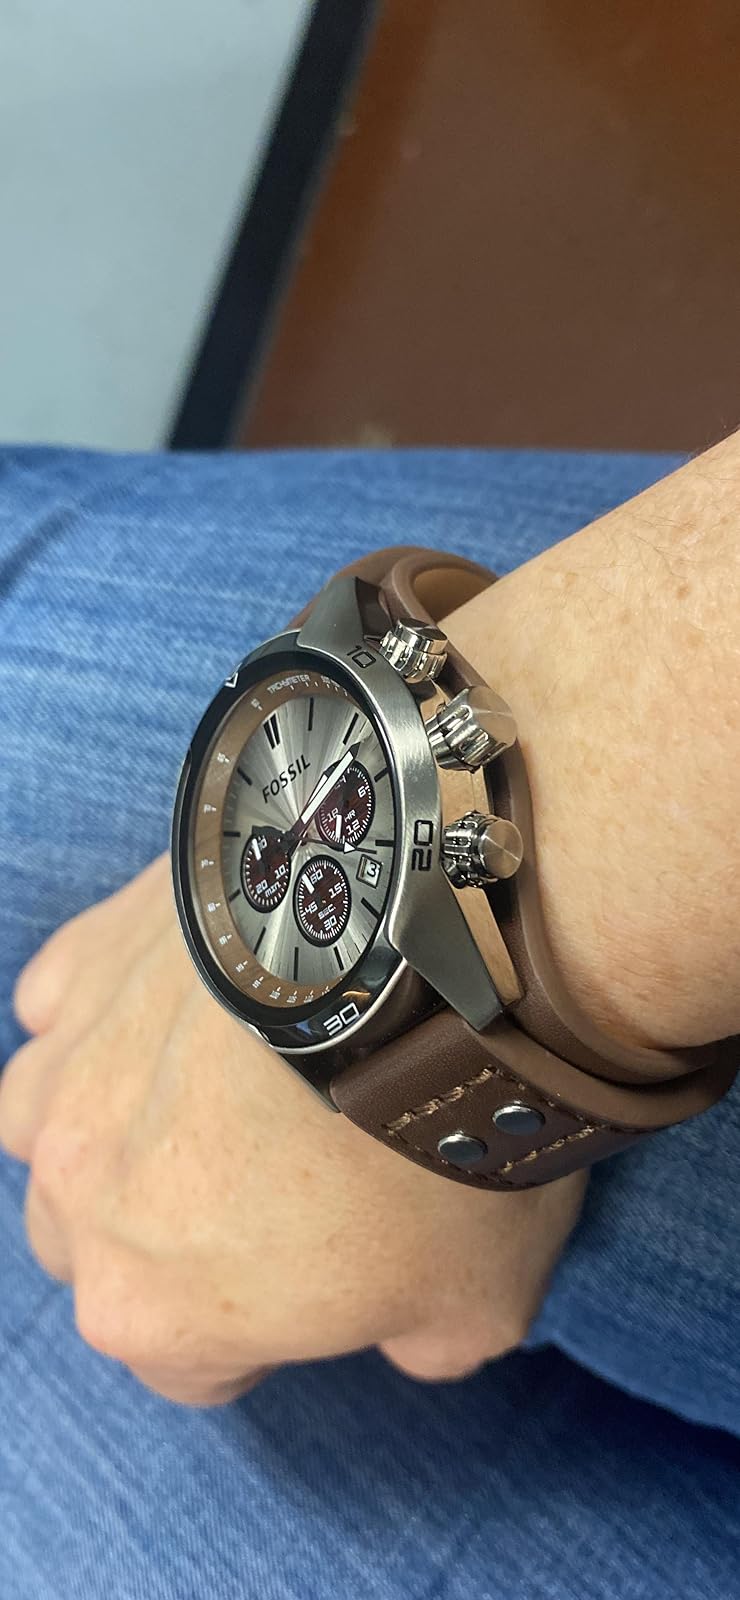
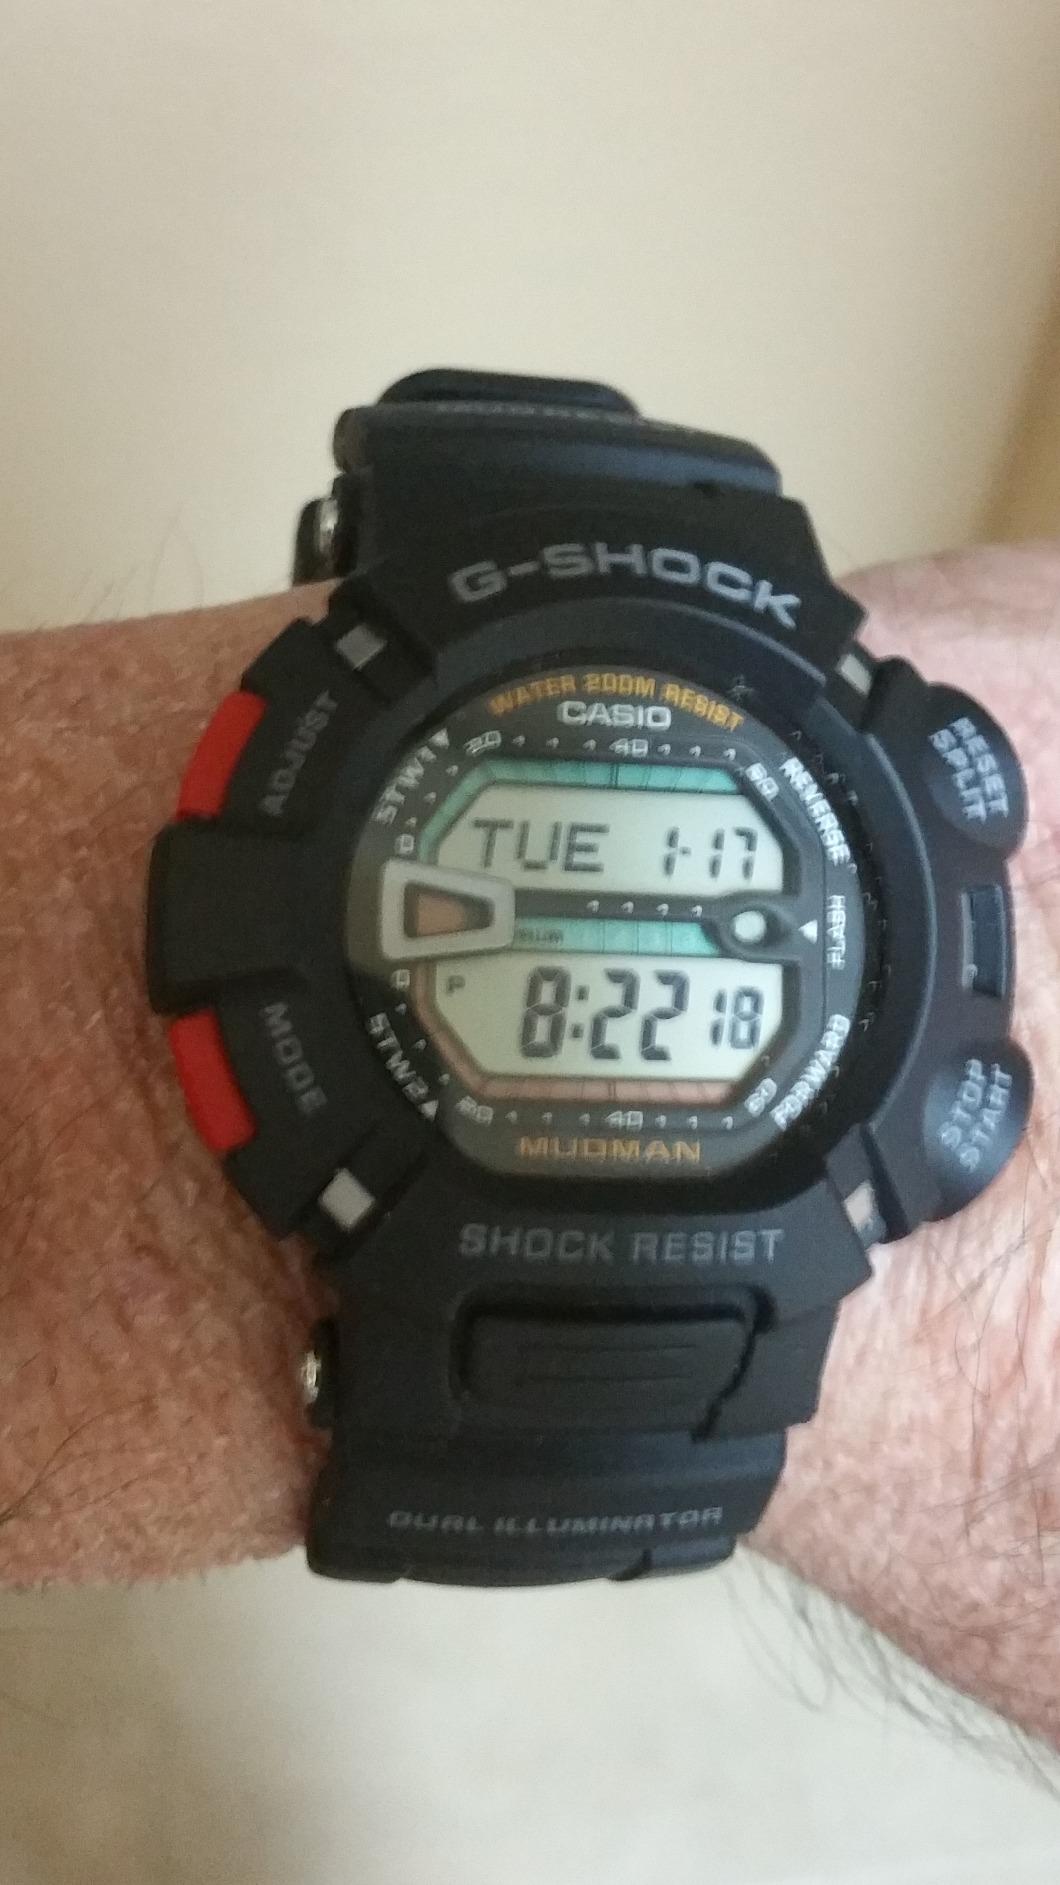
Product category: accessories_watch
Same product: no